The Independent (2022 film)

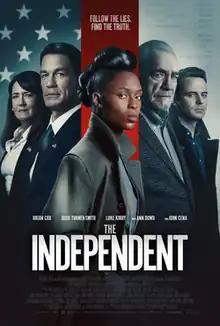
Release poster

The Independent is a 2022 American political thriller film directed by Amy Rice and written by Evan Parter. It stars Jodie Turner-Smith, Brian Cox, Luke Kirby, Stephen Lang, Ann Dowd, and John Cena. The plot centers around a reporter who uncovers a conspiracy that could impact the results of an upcoming presidential election. The film was released on streaming by Peacock on November 2, 2022.